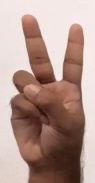
ASL sign: V